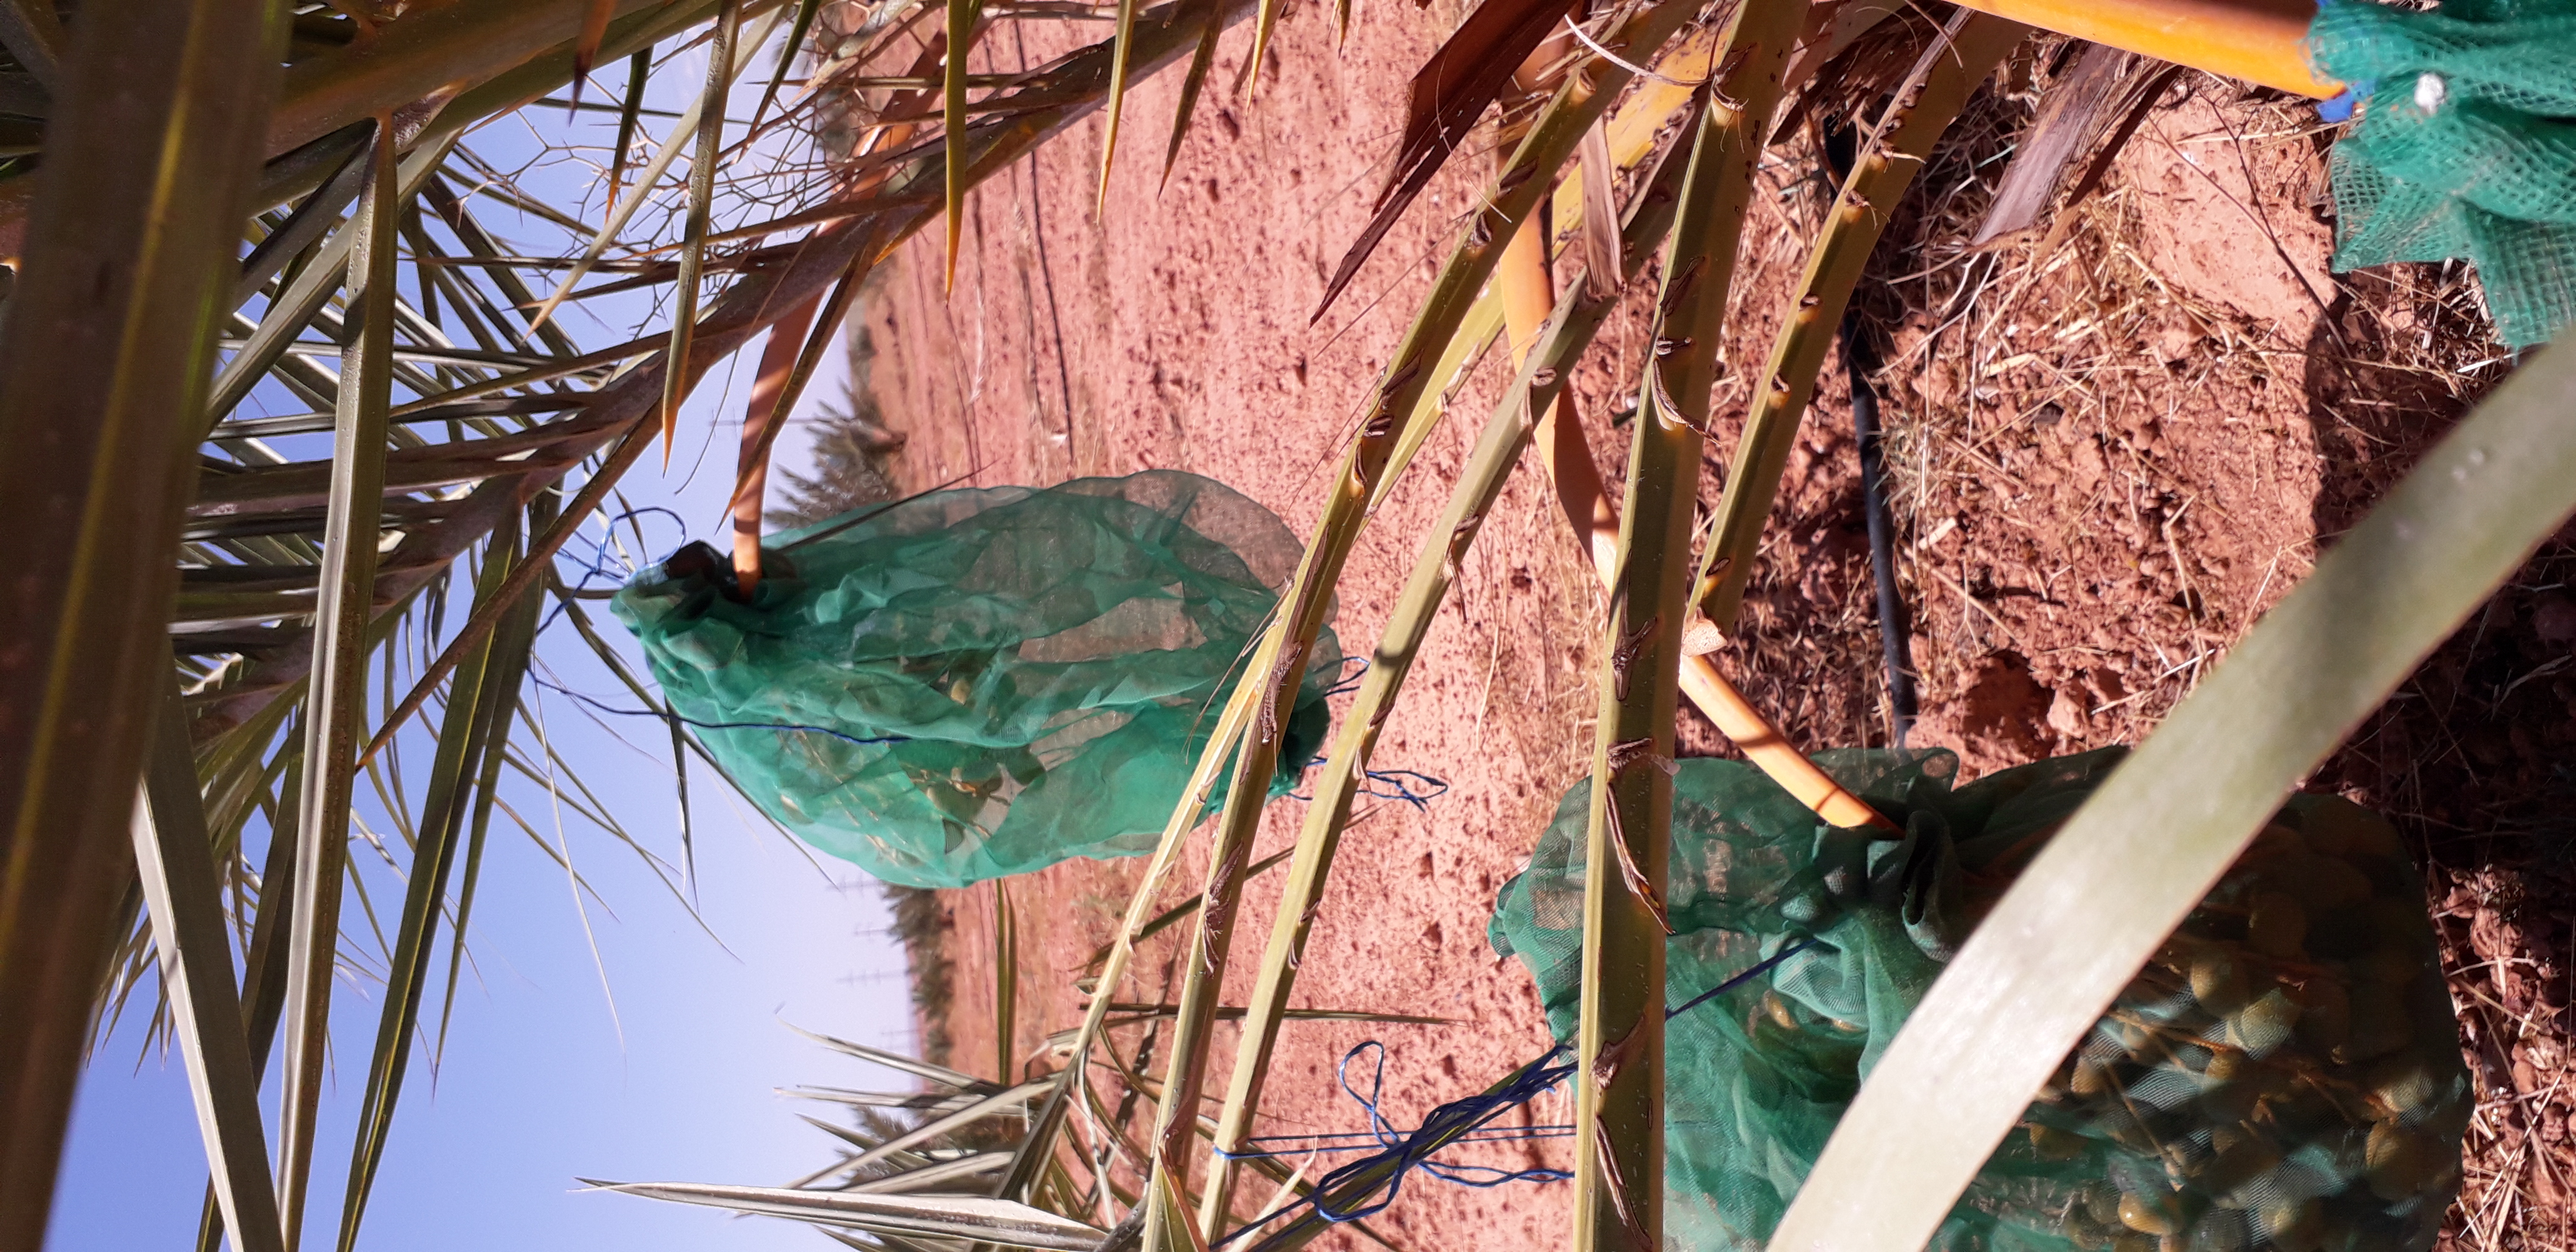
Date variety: Boufagous